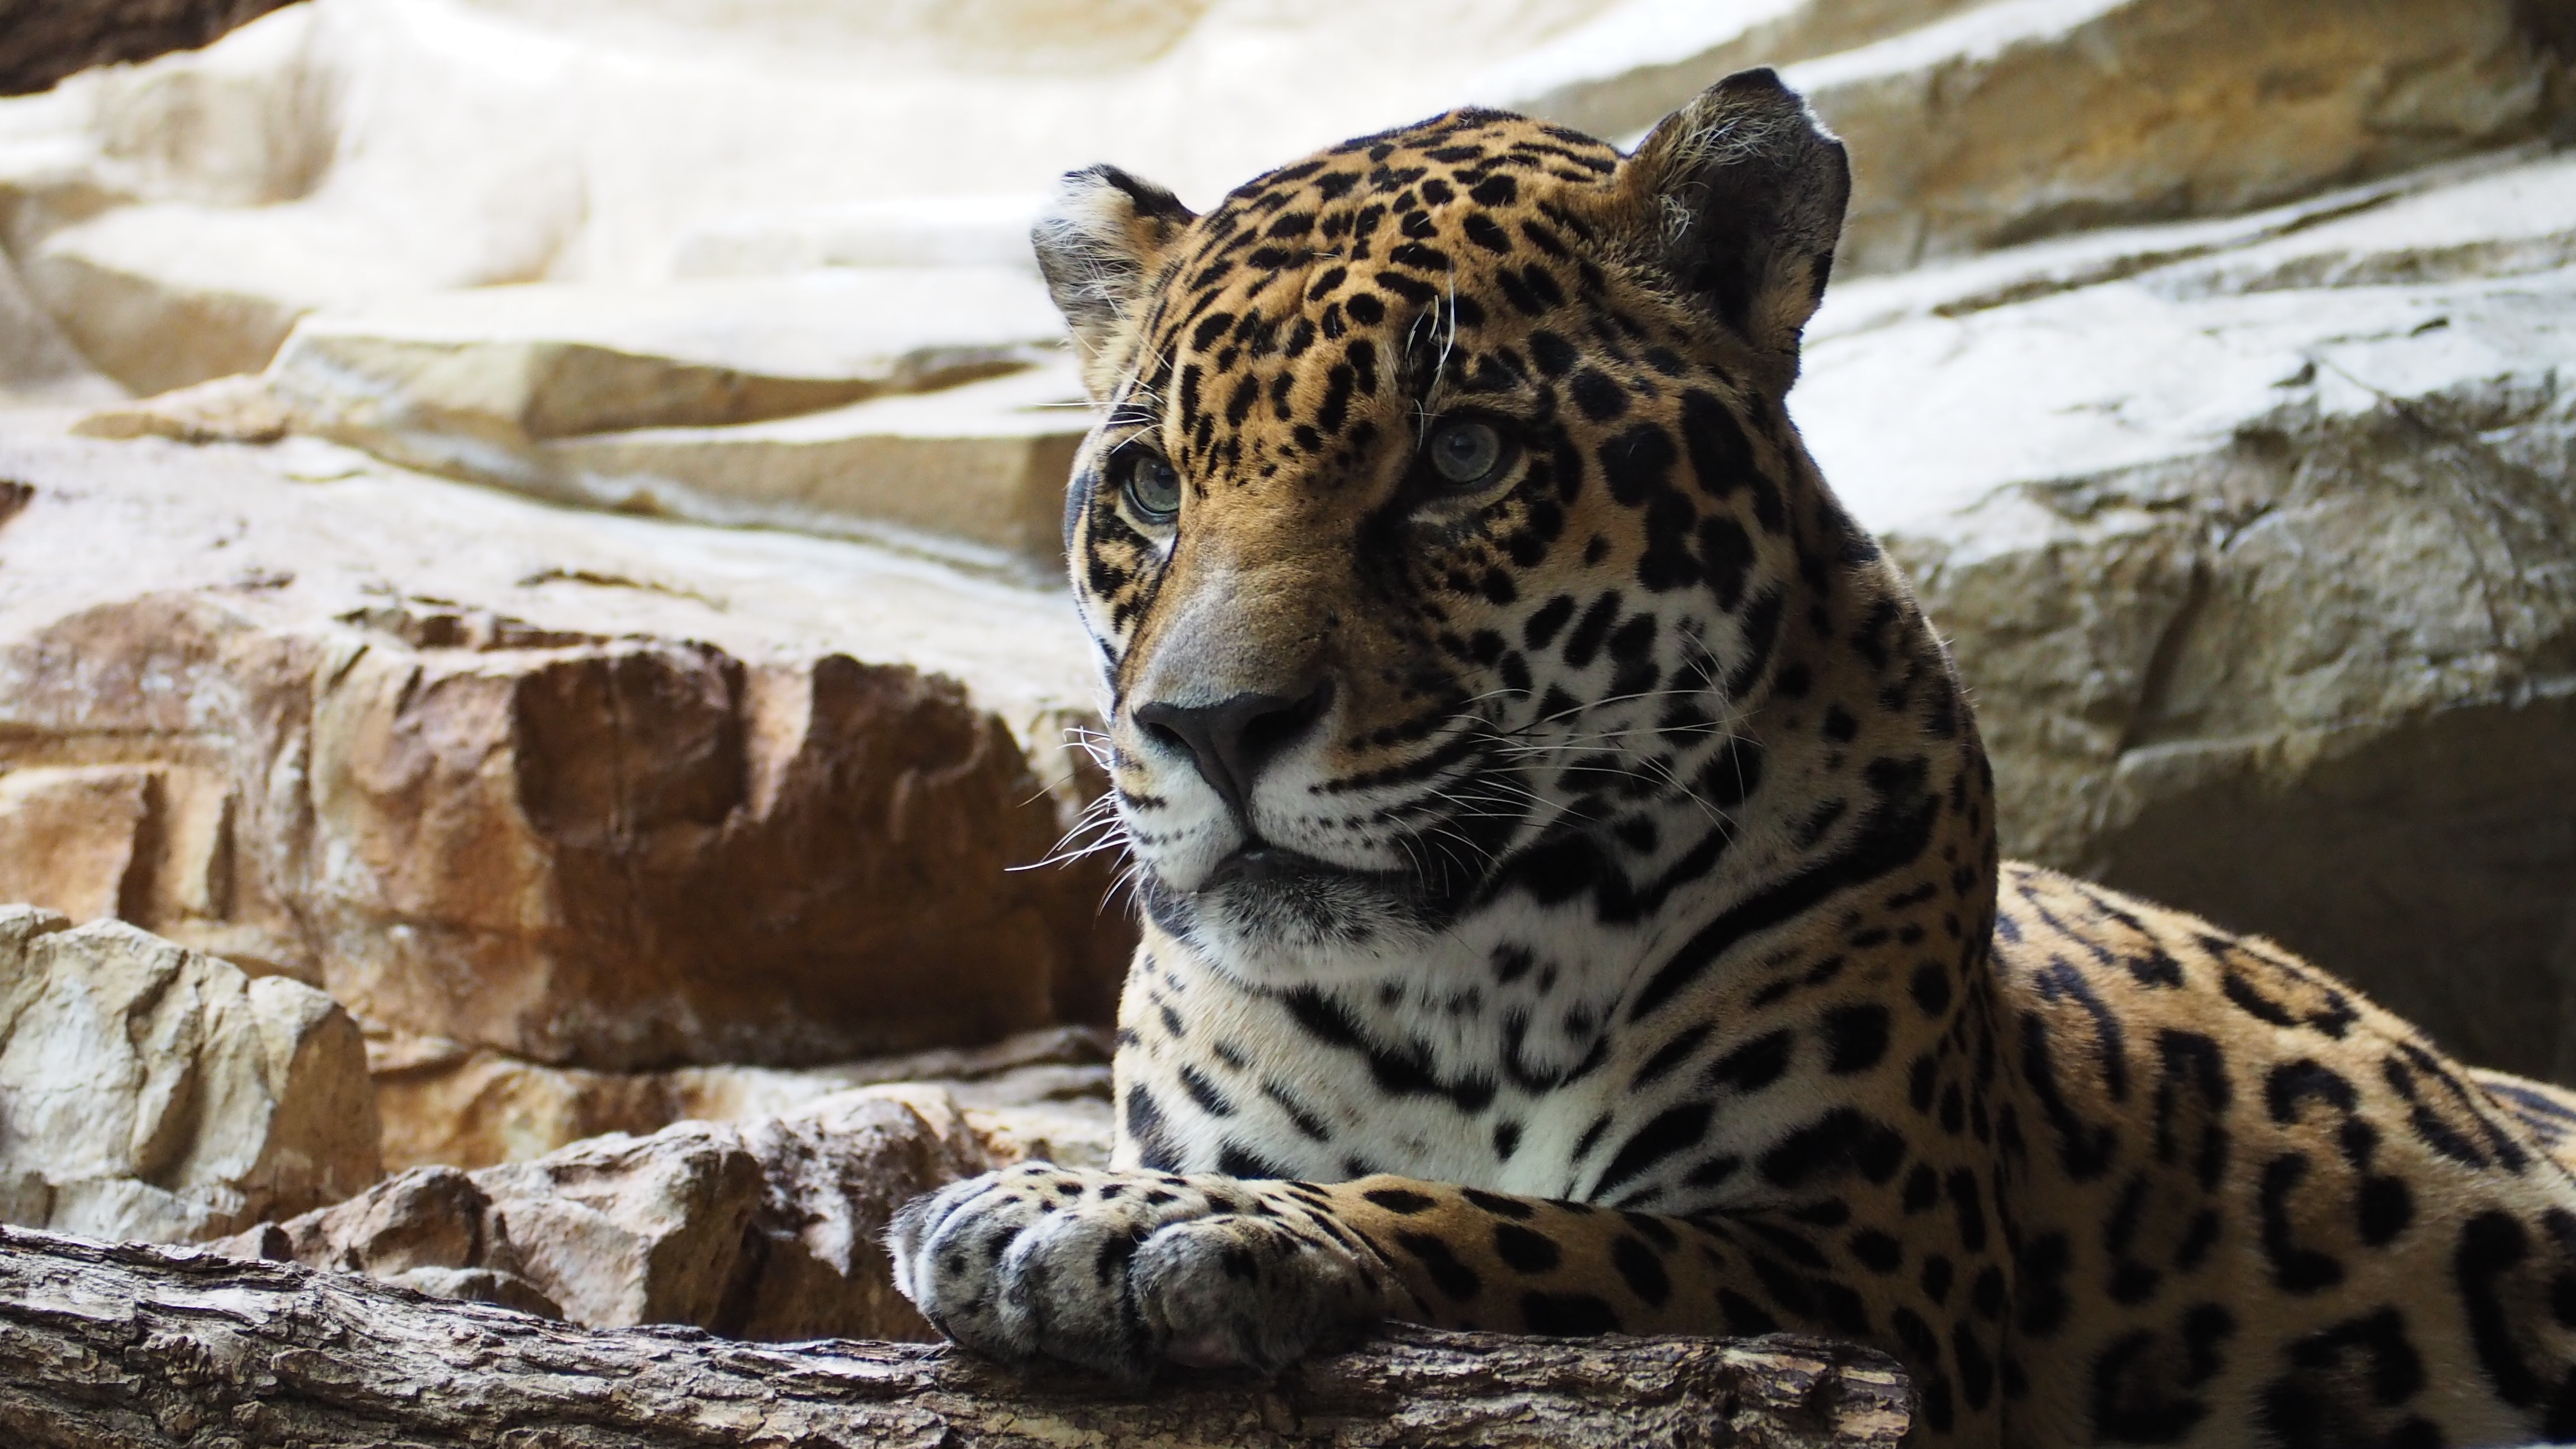
nature, animal, looking, wildlife, wild, zoo, fur, portrait, jungle, cat, feline, calm, mammal, predator, colorful, fauna, aggression, leopard, outdoors, face, spotted, power, eye, beast, vertebrate, big, front, jaguar, strong, staring, carnivore, hunter, alert, dangerous, powerful, forward, panther, big cats, daunting, cat like mammal